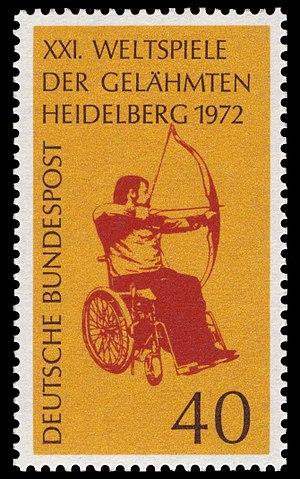
Un handisport est un sport dont les règles ont été aménagées pour qu'il puisse être pratiqué par des personnes ayant un handicap physique ou sensoriel. On nomme sport adapté les sports pratiqués par les personnes ayant un handicap mental. Beaucoup de ces sports sont basés sur des sports existants. Toutefois, certains sports ont été créés spécifiquement pour les personnes handicapées et n'ont pas d'équivalent en sport valide.